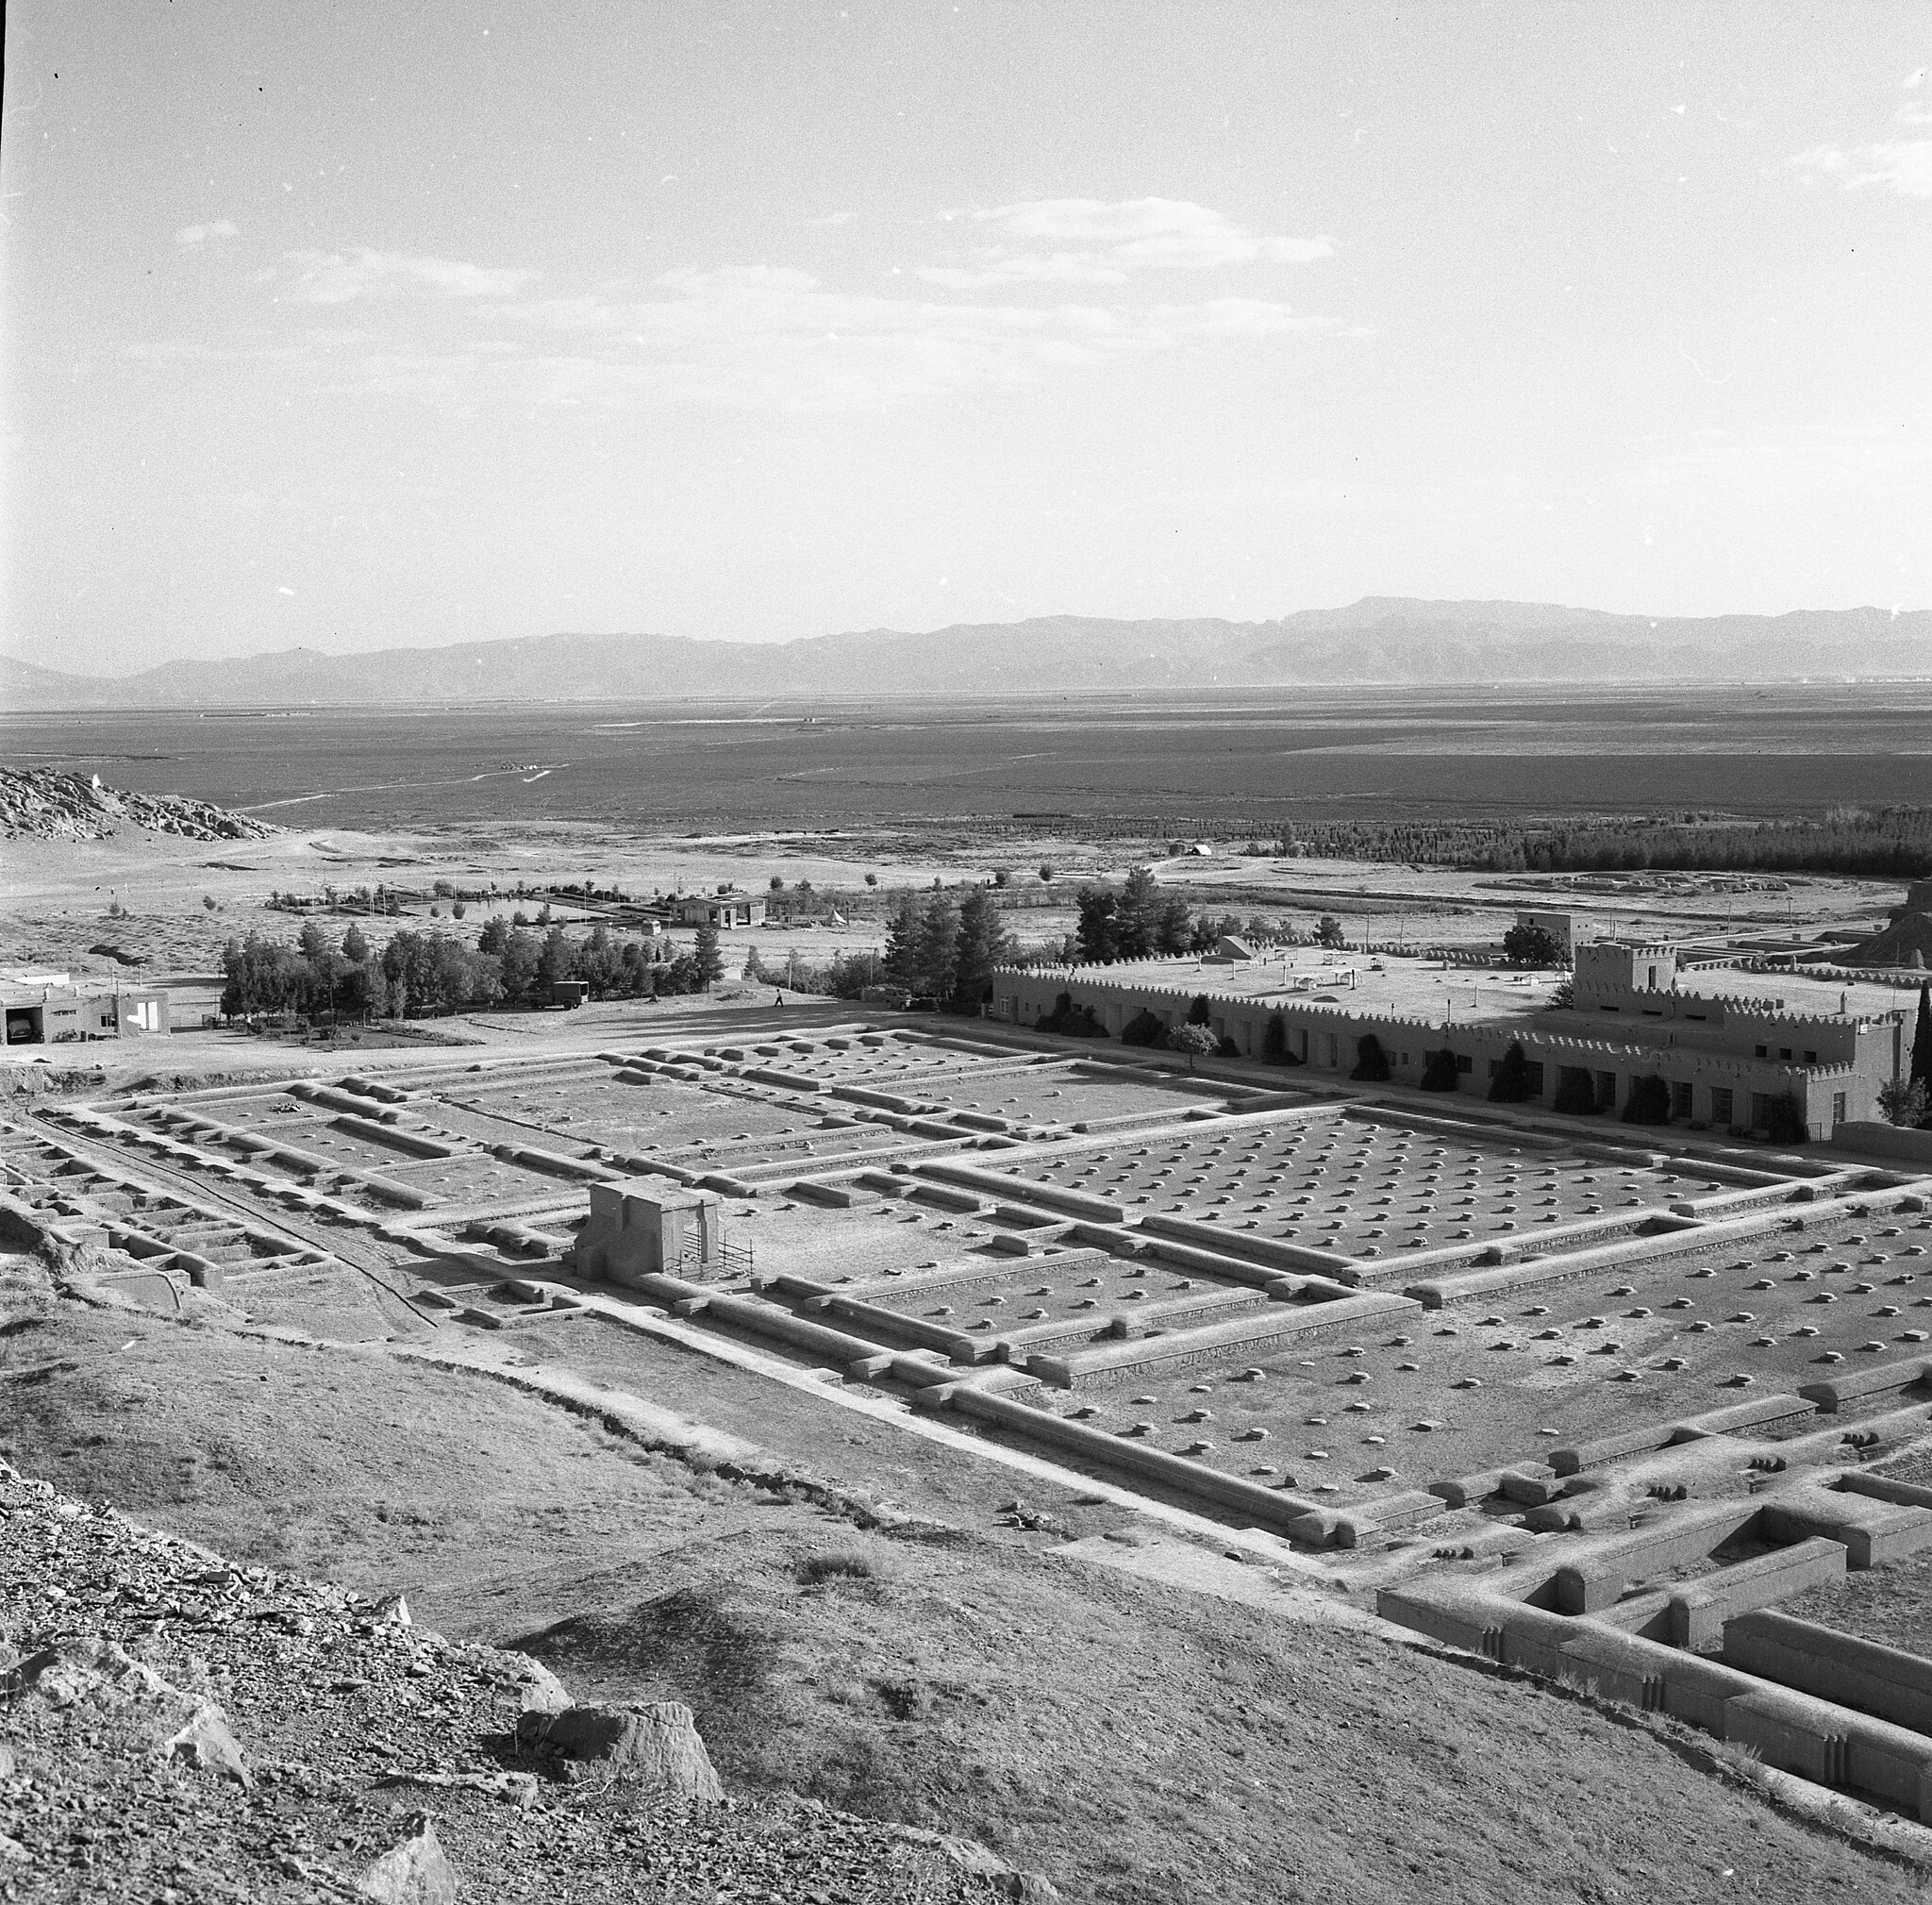
Title: חורבות פרספוליס
Description: Persepolis (Iran) Antiquities
Date: 1968
Categories: Meitar Collection, Items with VRTS permission confirmed, Information field template with formatting, Pages with complex technique templates, Files from the National Library of Israel, 1968 in Persepolis, Photographs by Benno Rothenberg, General views of Persepolis